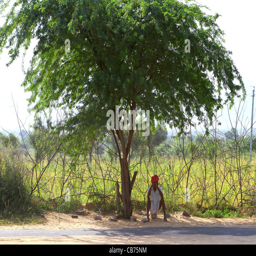
man sitting in shade under a tree .